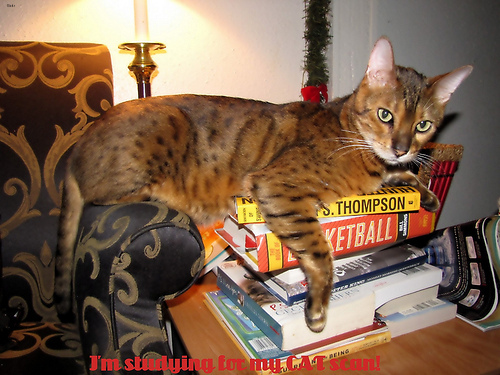
Animal: cat
Breed: bengal